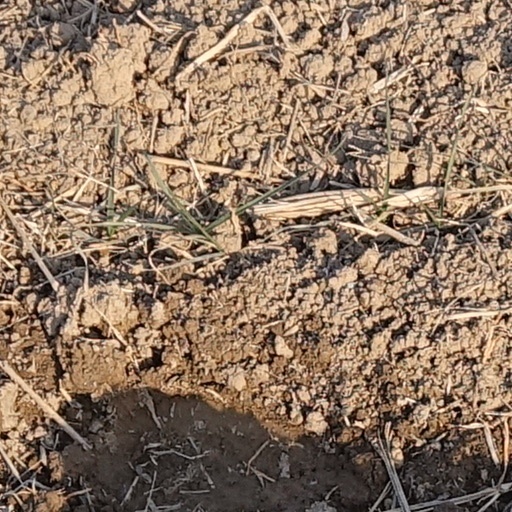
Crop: wheat